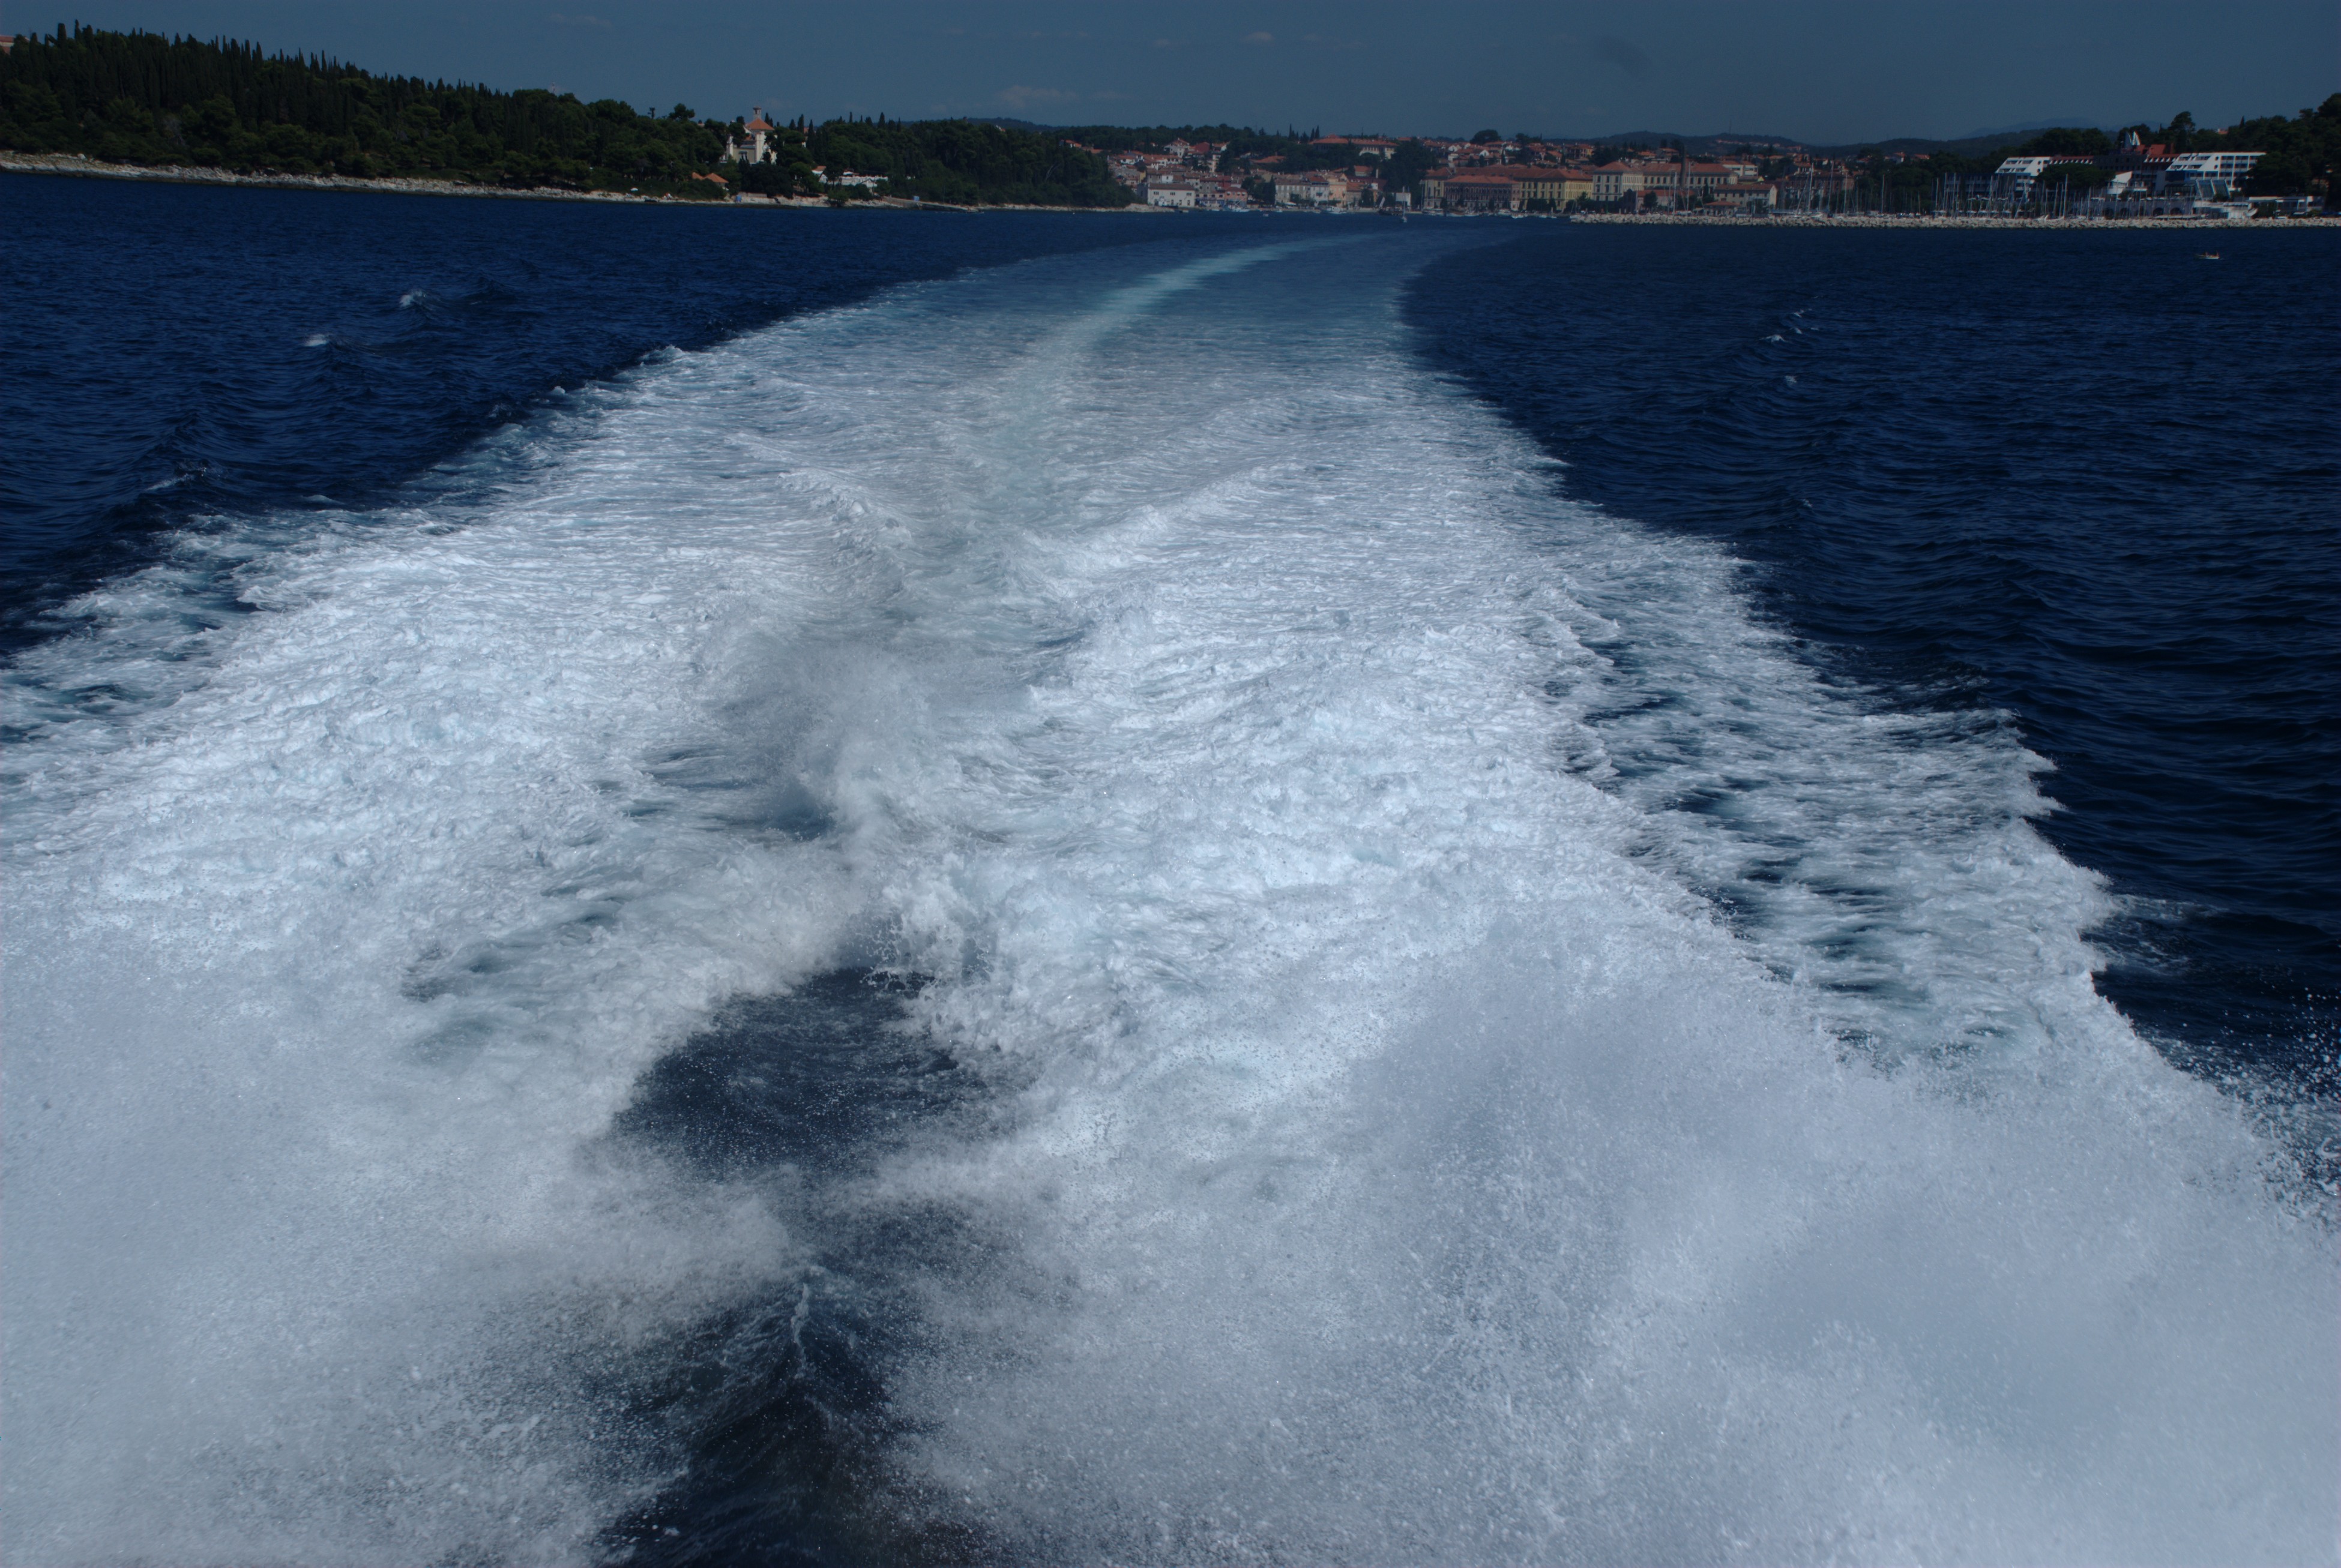
sea, coast, water, ocean, boat, wave, town, city, cityscape, europe, ice, vehicle, rapid, croatia, istria, adriatic, rovigno, rovinj, jadran, istra, wind wave